Hurricane Grace

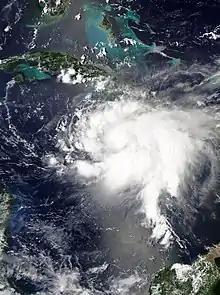
Tropical Storm Grace within Jamaica's vicinity on August 17

When Grace was still a depression off the coast of Dominican Republic, a tropical storm watch was in effect for the entire island, as issued by the Government. Jamaica would be under a tropical storm watch up until Grace neared landfall. At 500 PM EDT (2100 UTC) the Government of Jamaica issued a tropical storm warning for the island as Grace was expected to make landfall on the island in August 17. After leaving the island, a tropical storm warning remained in effect until 09:00 UTC on August 18, when the Jamaican Government discontinued it. Two shelters were opened across the country.